Louisa Daniell

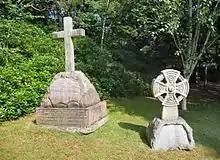
Grave of Mrs Louisa Daniell and Miss Georgina Daniell inAldershot Military Cemetery

Daniell's daughter Georgiana continued and expanded her mother's work and was nicknamed "the Soldiers' Friend." She raised £30,000 to open further Miss Daniell's Soldiers' Homes at Weedon (1873), Colchester (1873), Manchester (1874), Plymouth (1874), Chatham (1876) London (1890), Windsor (1891) and Okehampton (1891). She also published "Aldershot: A Record of Mrs. Daniell's Work Amongst Soldiers, and Its Sequel" in 1879.